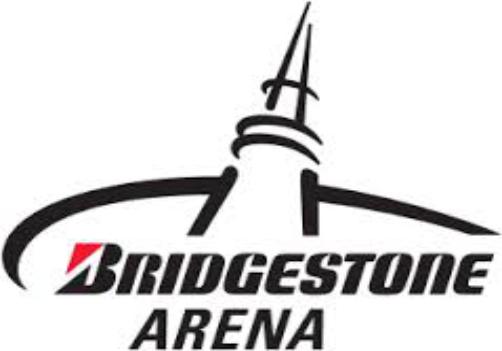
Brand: Bridgestone
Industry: Transportation